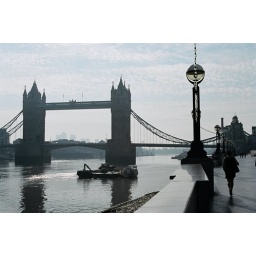
tower bridge in the am